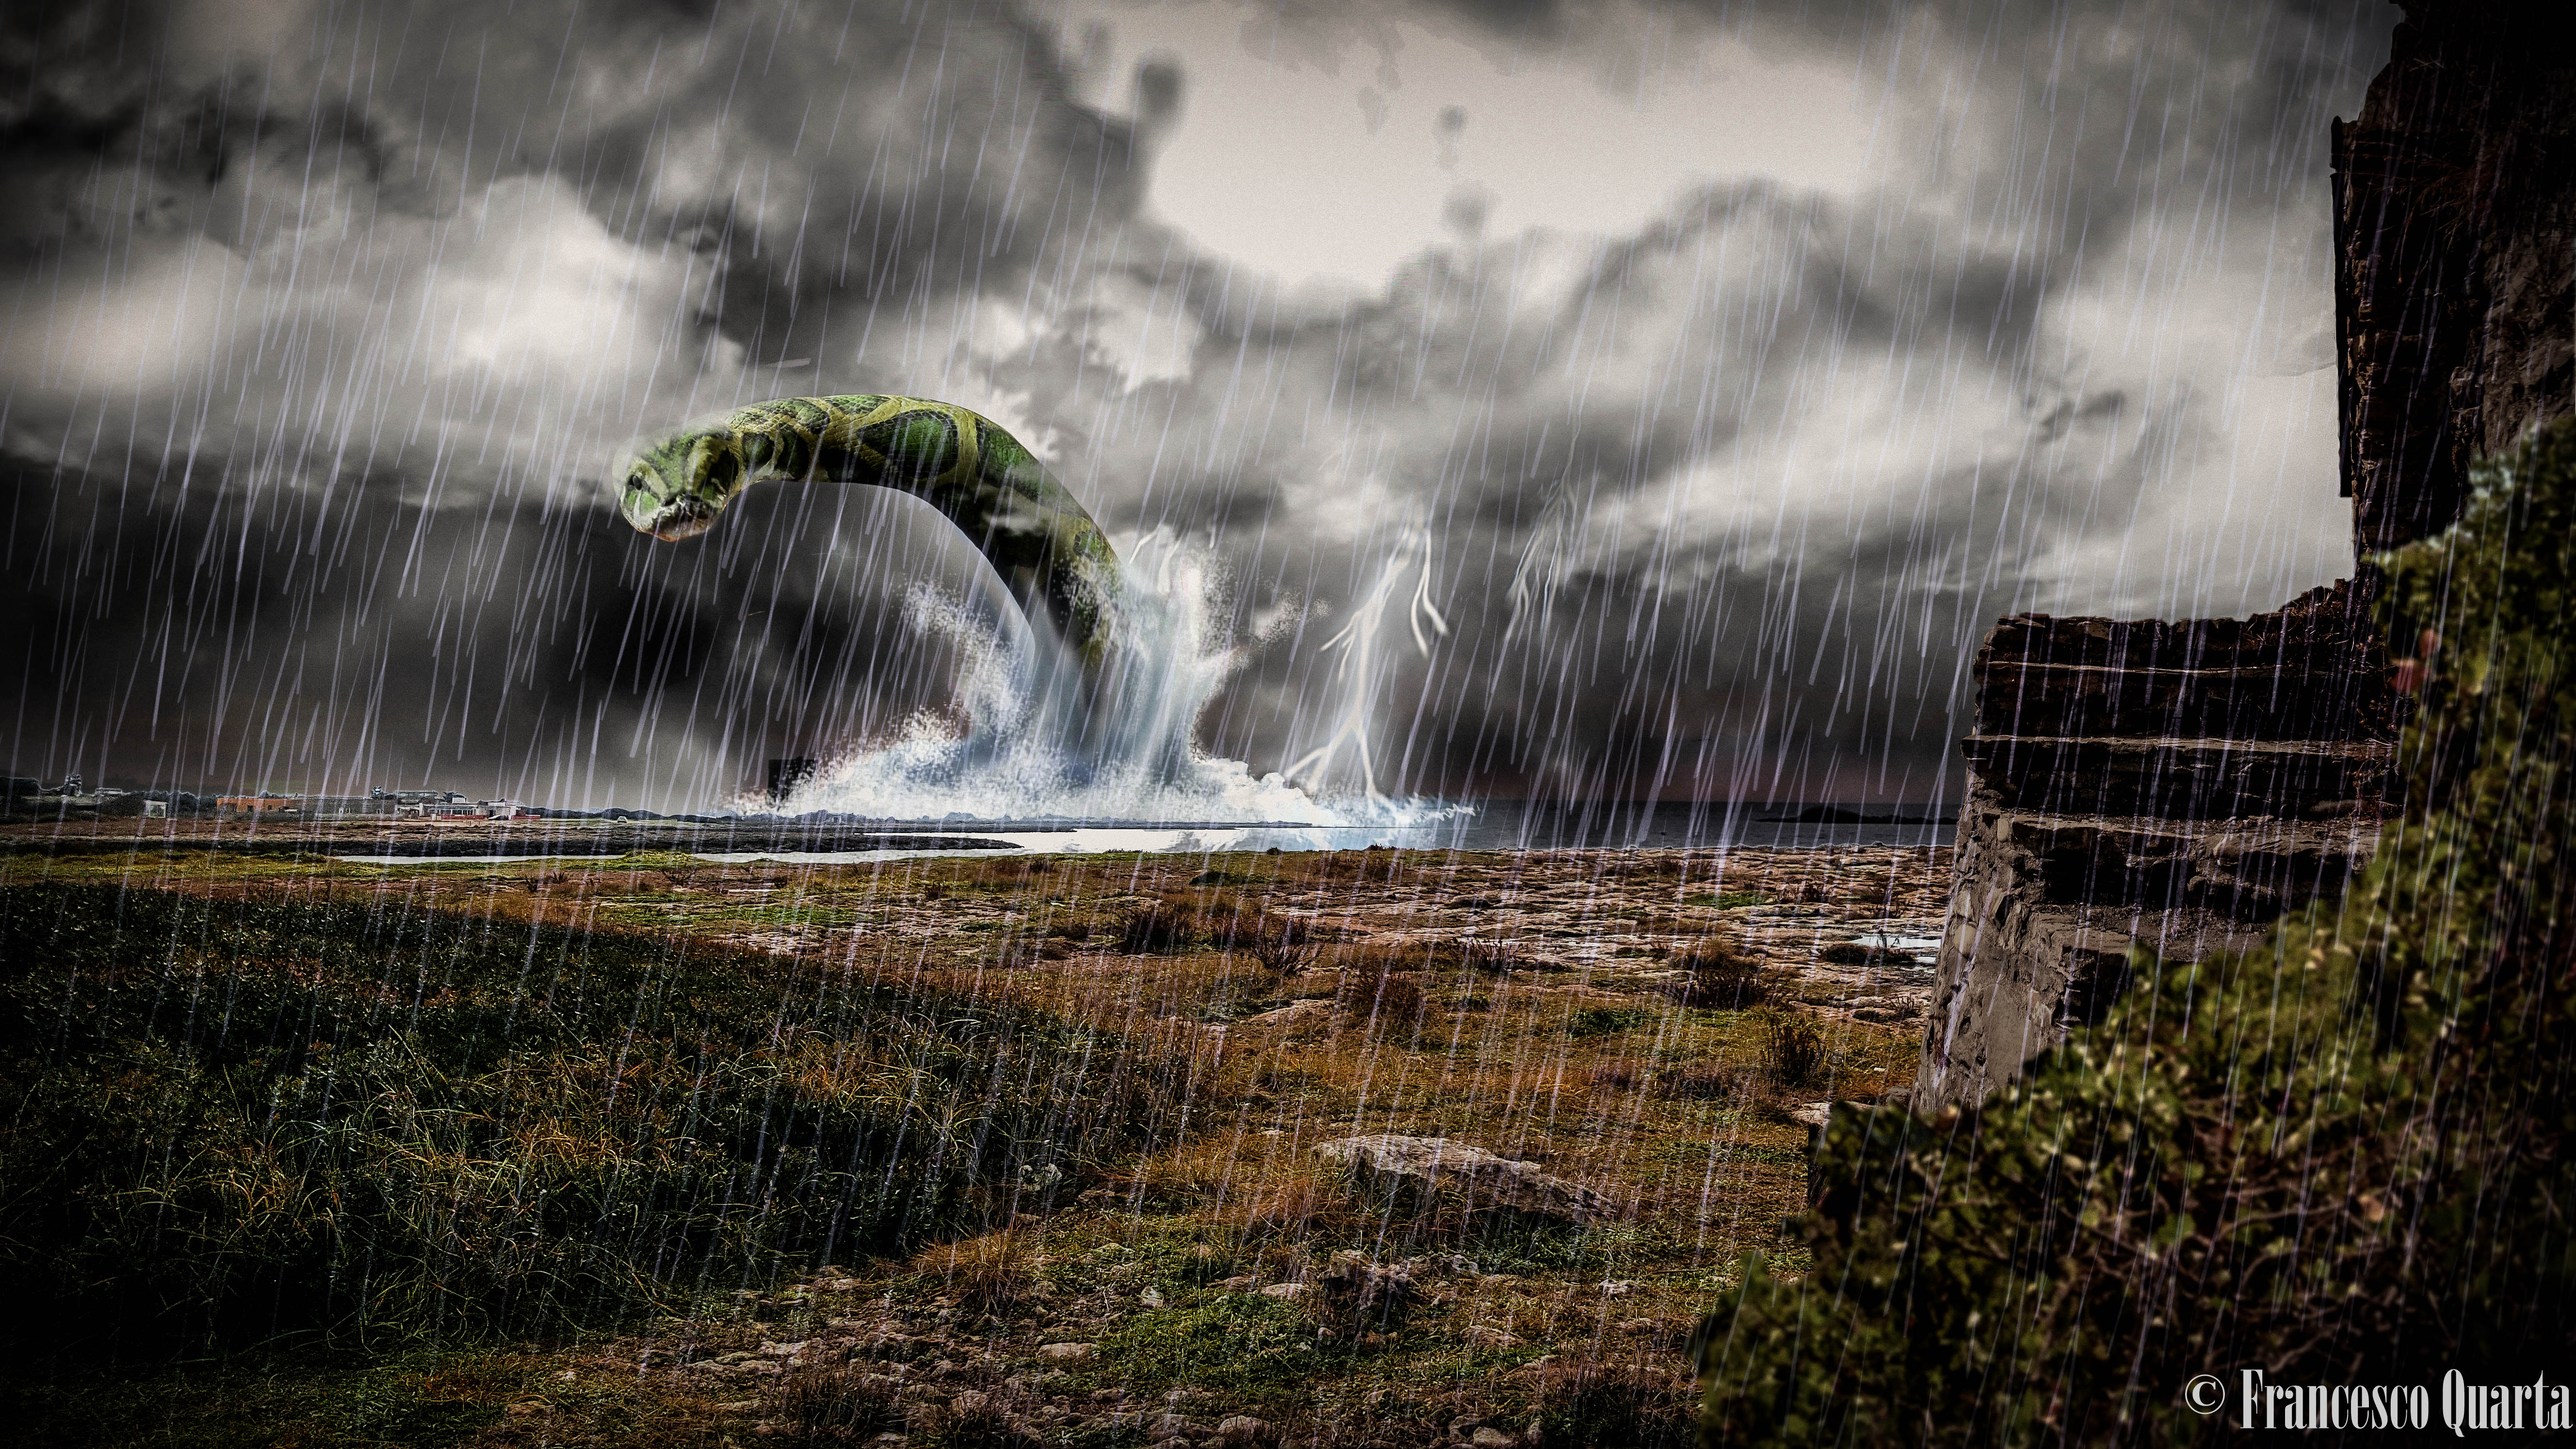
art, nature, water, sky, cloud, tree, waterfall, water feature, landscape, grass, meteorological phenomenon, water resources, watercourse, computer wallpaper